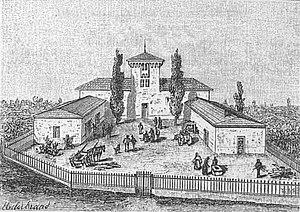
Illustration du Clos Haut Peyraguey dans l'ouvrage Bordeaux et ses vins (6ème édition) de Charles Cocks et Edouard Féret publié en 1893
Le Clos Haut-Peyraguey est un premier cru de Sauternes, dont l'exploitation d'une superficie de 8 ha est située au centre de l'appellation, à 40 km au sud-est de Bordeaux, au plus haut point du plateau de la commune de Bommes, face au château d'Yquem. Lors de la classification de 1855, il faisait partie du Château Peyraguey dont il fut détaché en 1879.